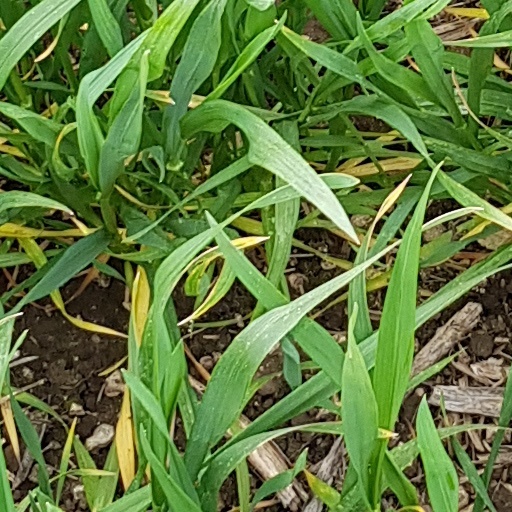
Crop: wheat